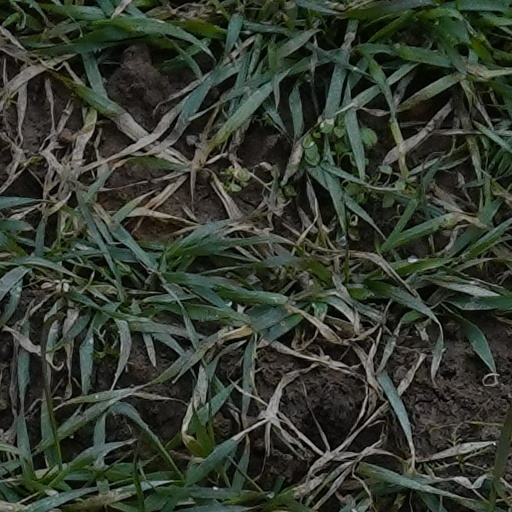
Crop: wheat